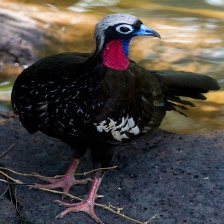
Species: BLUE THROATED PIPING GUAN
Scientific name: PIPILE CUMANENSIS